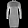
Label: Dress